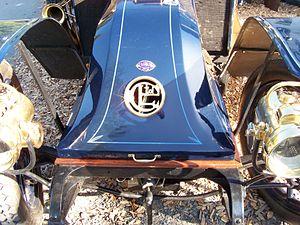
Charron est un ancien constructeur français d'automobiles connu également sous le nom de Automobiles Charron-Girardot-Voigt.